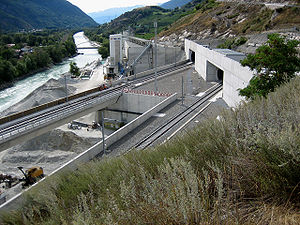
Lötschberg-Basistunnelen
Sydportalen nær Raron.
Lötschberg-Basistunnelen er en 34,6 km. lang tunnel på Bern-Lötschberg-Simplon-jernbanen, som skærer sig gennem alperne, cirka 400 meter under den eksisterende Lötschbergtunnel. Den var frem til 1. juni 2016 verdens længste tunnel på land og kan tage både passager- og standard-godstog og løber mellem Frutigen i kanton Bern og Raron i kanton Valais. Gennembruddet skete i april 2005, og konstruktionen var færdig i 2006. Åbningsceremonien fandt sted fredag den 15. juni 2007. Kørsel i fuld skala begyndte den 9. december 2007.